House of Tofe Keckarovski

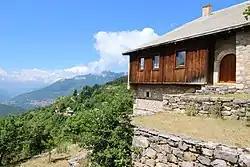

The House of Tofe Keckarovski is a historical house in Galičnik that is listed as Cultural heritage of North Macedonia. It is in ownership of one branch of the family of Keckarovski.